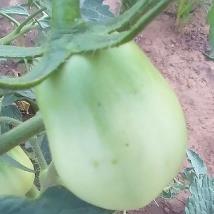
Crop: Tomato
Condition: healthy-fruit